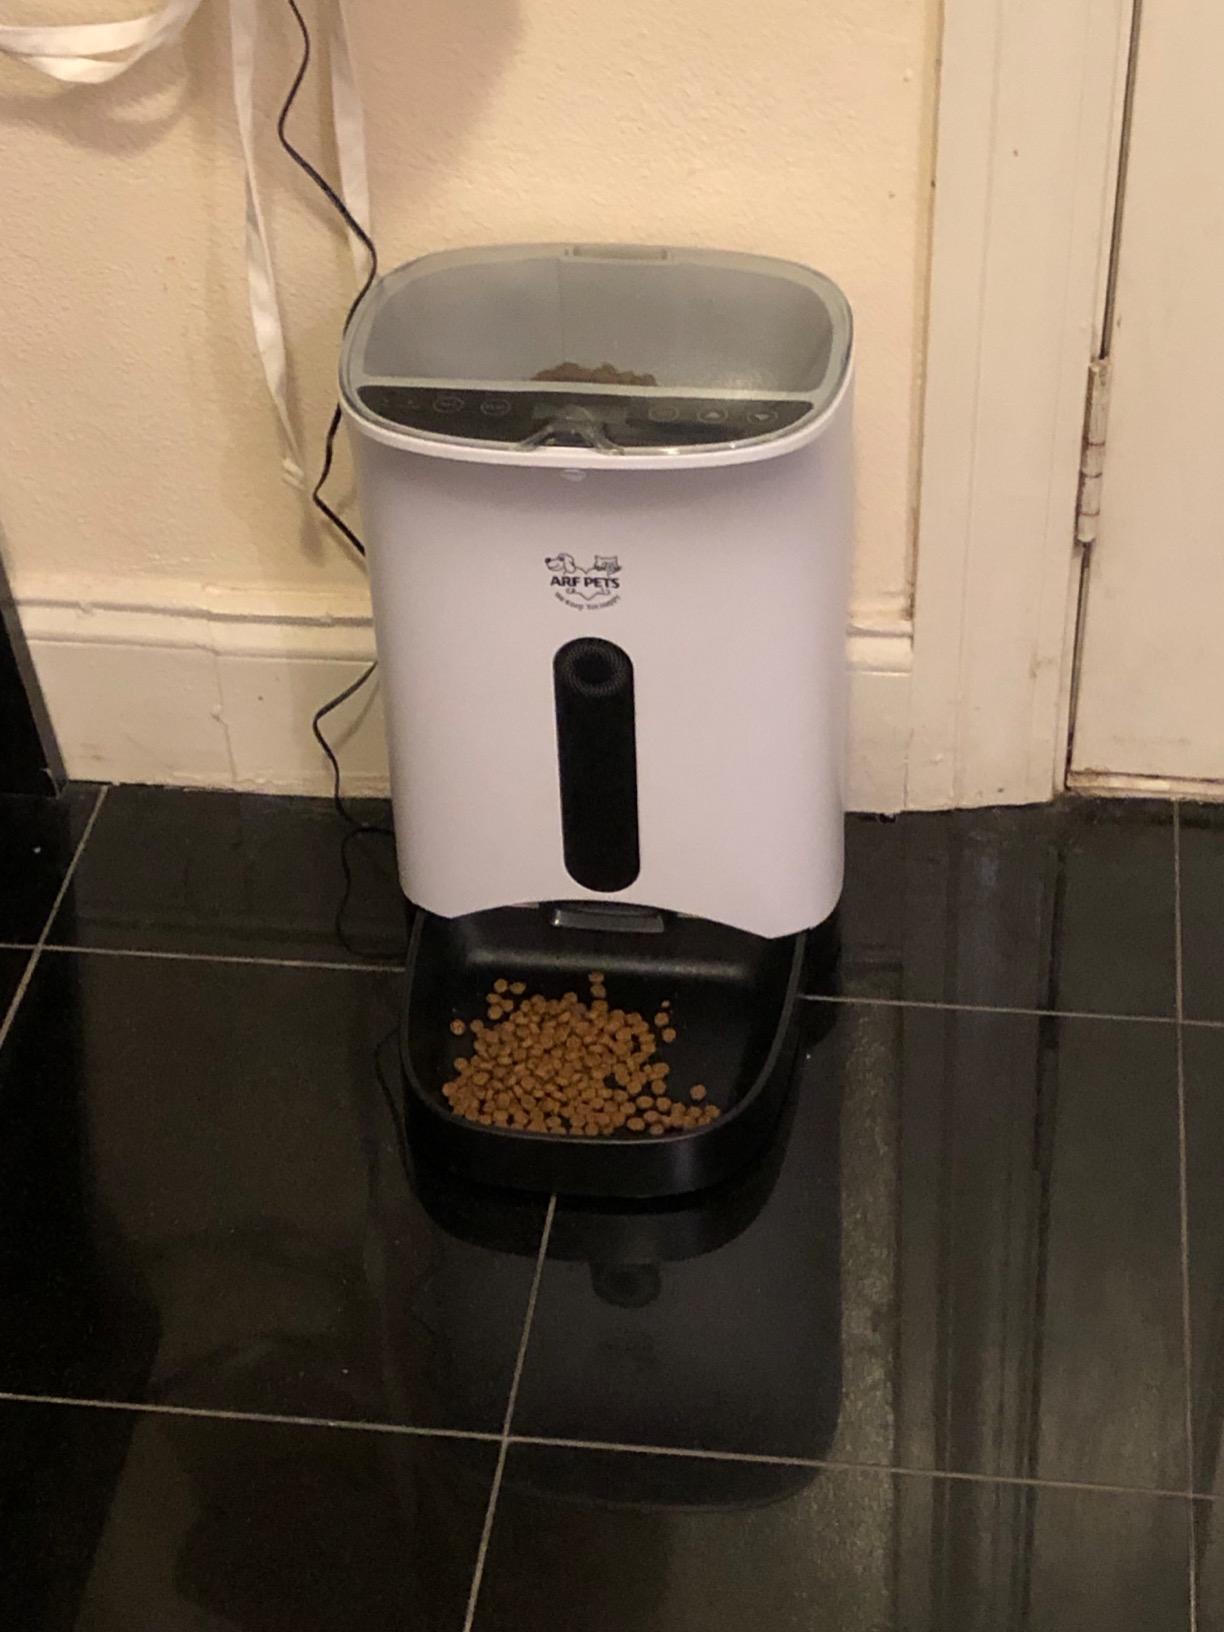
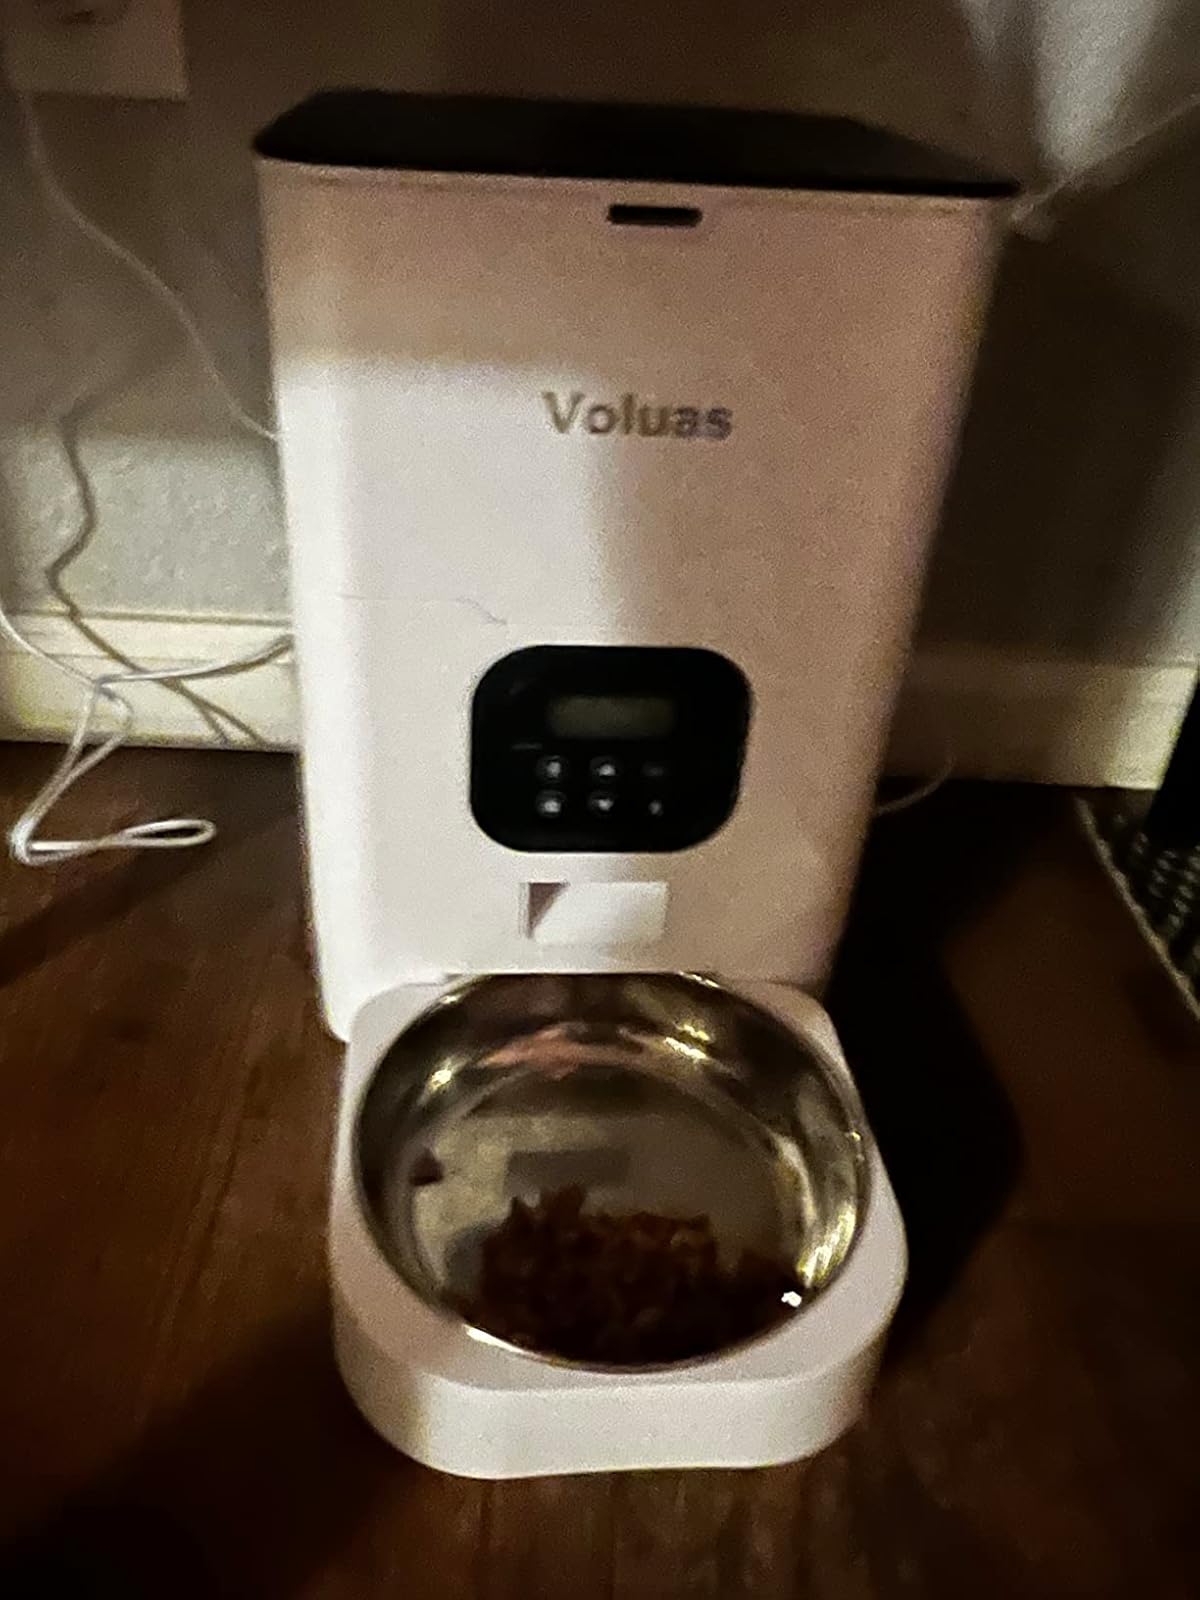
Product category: items_feeder
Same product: no